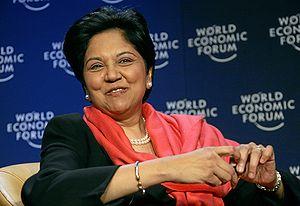
Cet article présente la quatrième saison de la série télévisée Gossip Girl.